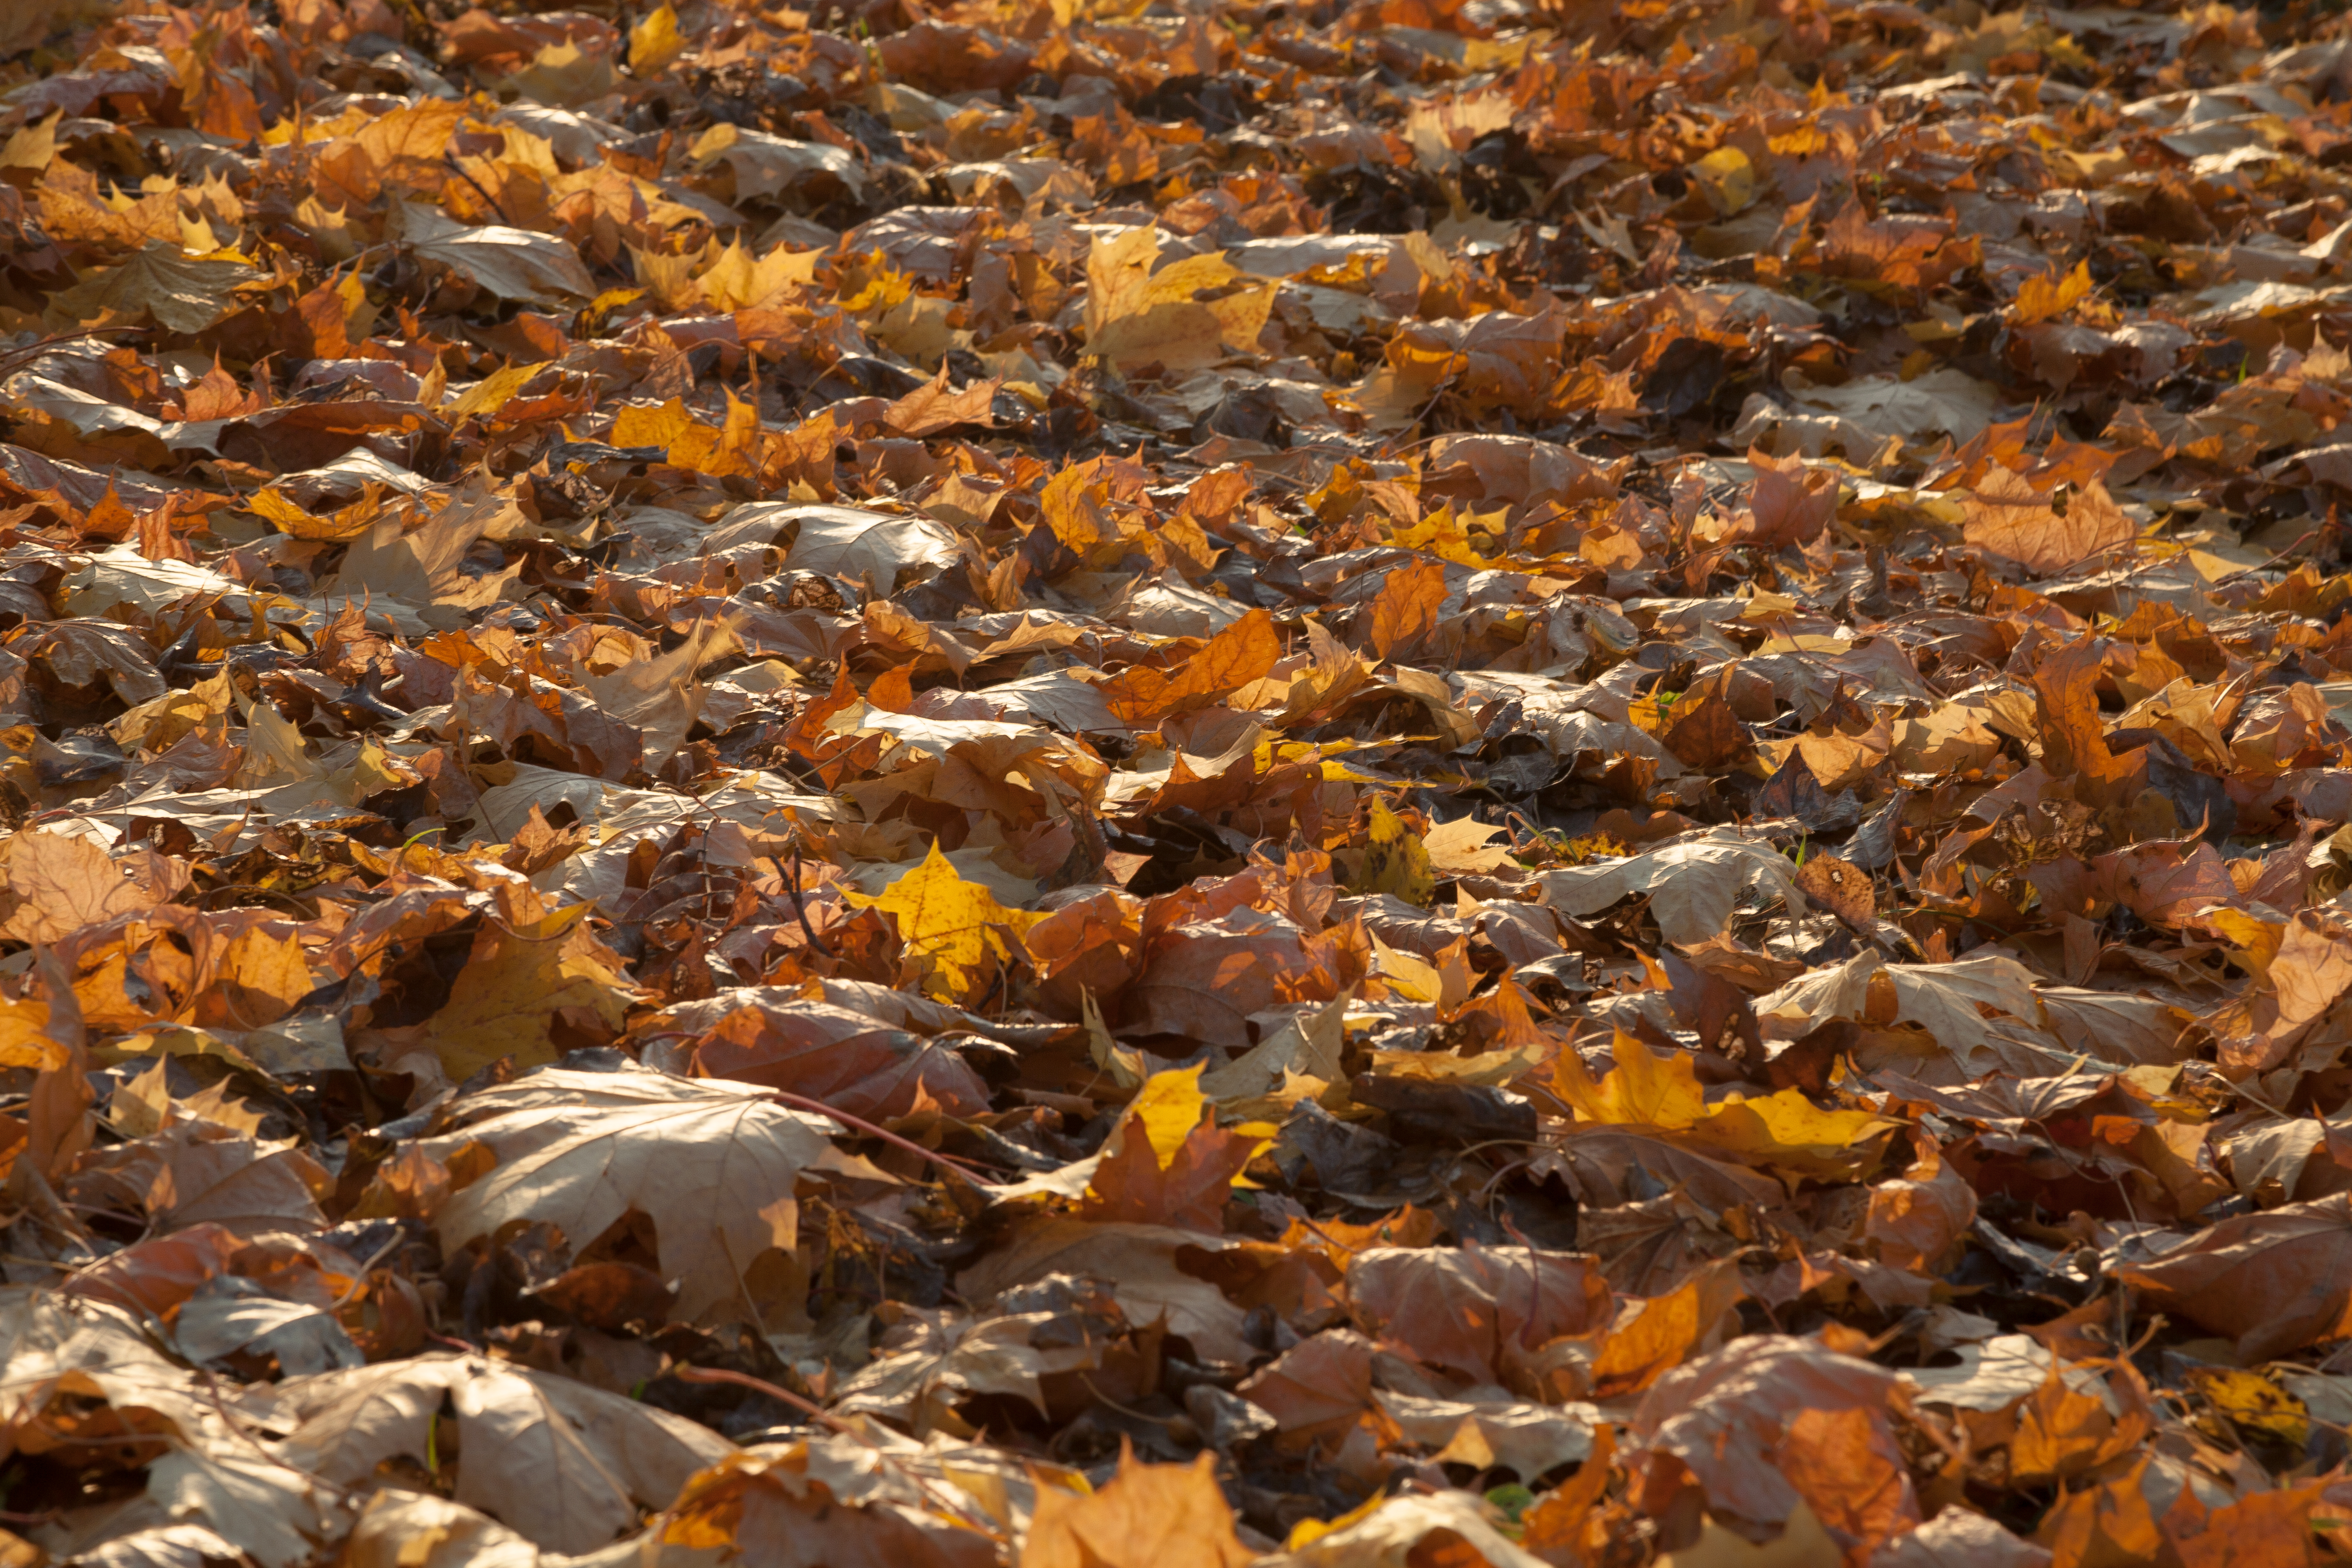
leaves, autumn, orange, dry, fall, dry leaves, brown, leaf, deciduous, tree